Mittelrhein (wine region)

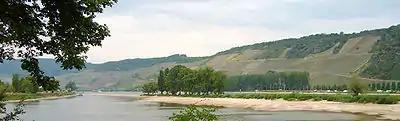
The vineyard site Bopparder Hamm in the Mittelrhein region, with river Rhine in the foreground.

Mittelrhein (or Middle Rhine) is a region ("Anbaugebiet") for quality wine in Germany, and is located along a 120 km stretch of river Rhine in the tourist portions of the Rhine region known as Middle Rhine. On the left bank of Rhine, vineyards begin immediately downstream of the Nahe estuary and last until Koblenz. On the right bank, vineyards begin where Rheingau ends and last until 8 kilometers south of Bonn, in the Siebengebirge. Parts of the Rhine Gorge, a UNESCO World Heritage since 2002, make up the southern part of Mittelrhein.